Lt Thomas Armstrong Memorial

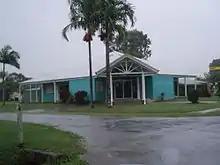
Memorial is within St Stephen's Uniting Church, Mirani, 2009

The memorial is a tablet of black polished stone, measuring and forms the base for two white marble reliefs. The lower one is in the form of a scroll and sword and has the inscription:In Loving Memory of Lieut Thomas A Armstrong 33rd Battalion AIF who was killed in action near Passchendaele, Flanders on 12th October 1917 aged 26 years. Greater love hath no man than this.The upper white marble relief bears the crest of the 33rd Battalion in polychrome and its Latin motto, "Strenue Percute" (translated "strike vigorously").